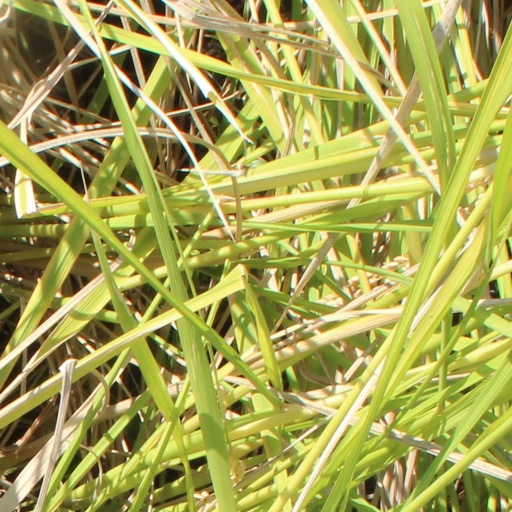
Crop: rice